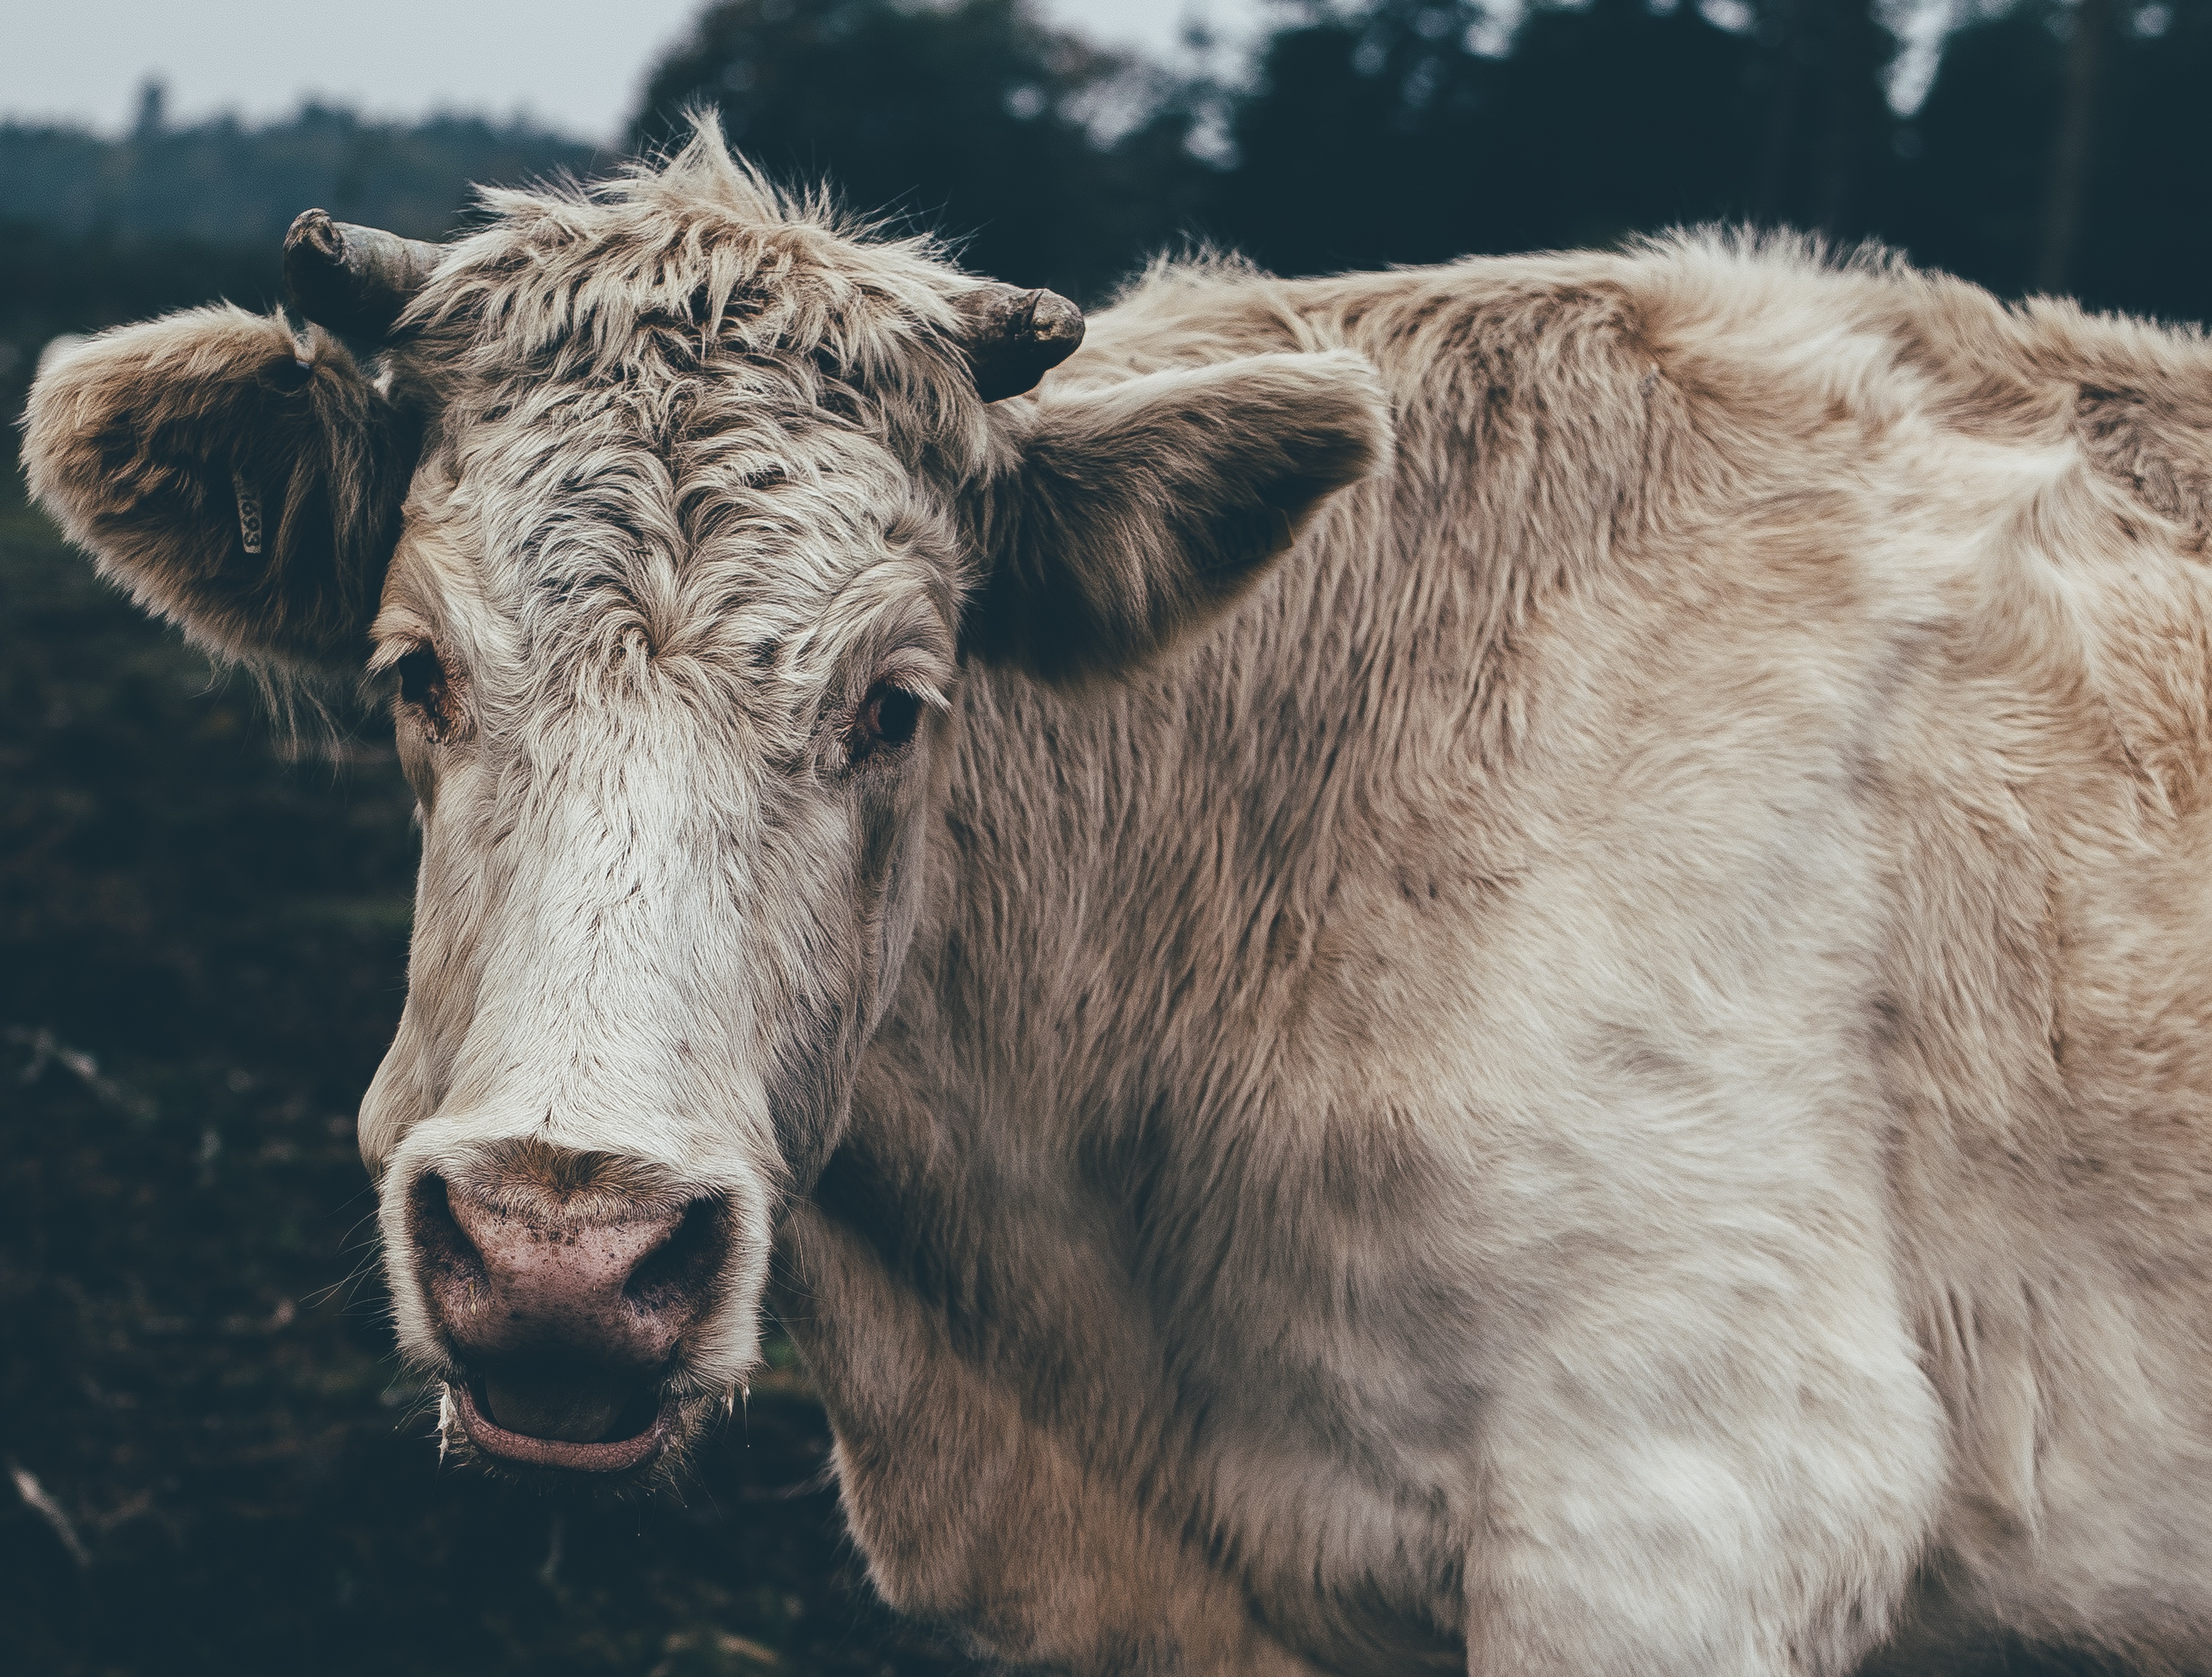
farm, countryside, animal, wildlife, horn, rural, cow, cattle, pasture, livestock, mammal, calf, close up, bull, vertebrate, yak, horns, dairy cow, cattle like mammal